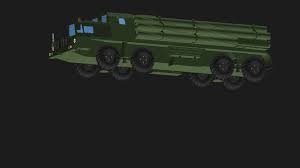
Label: BM-30